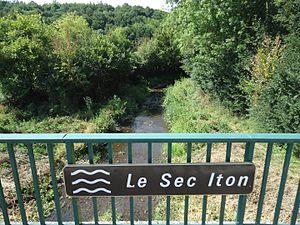
Le pont du Sec-Iton - Gaudreville-la-Rivière - Eure (27)
Gaudreville-la-Rivière est une commune française située dans le département de l'Eure en région Normandie.